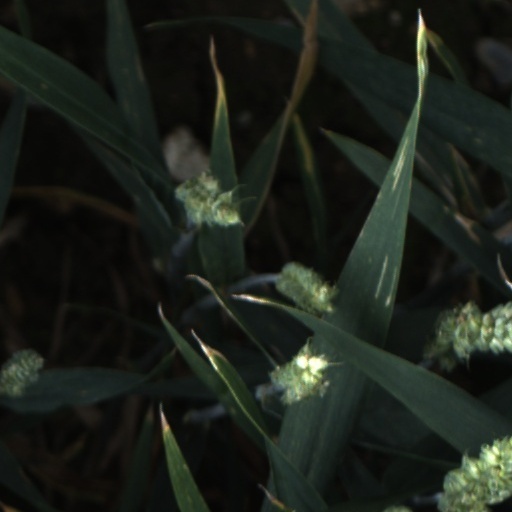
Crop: wheat